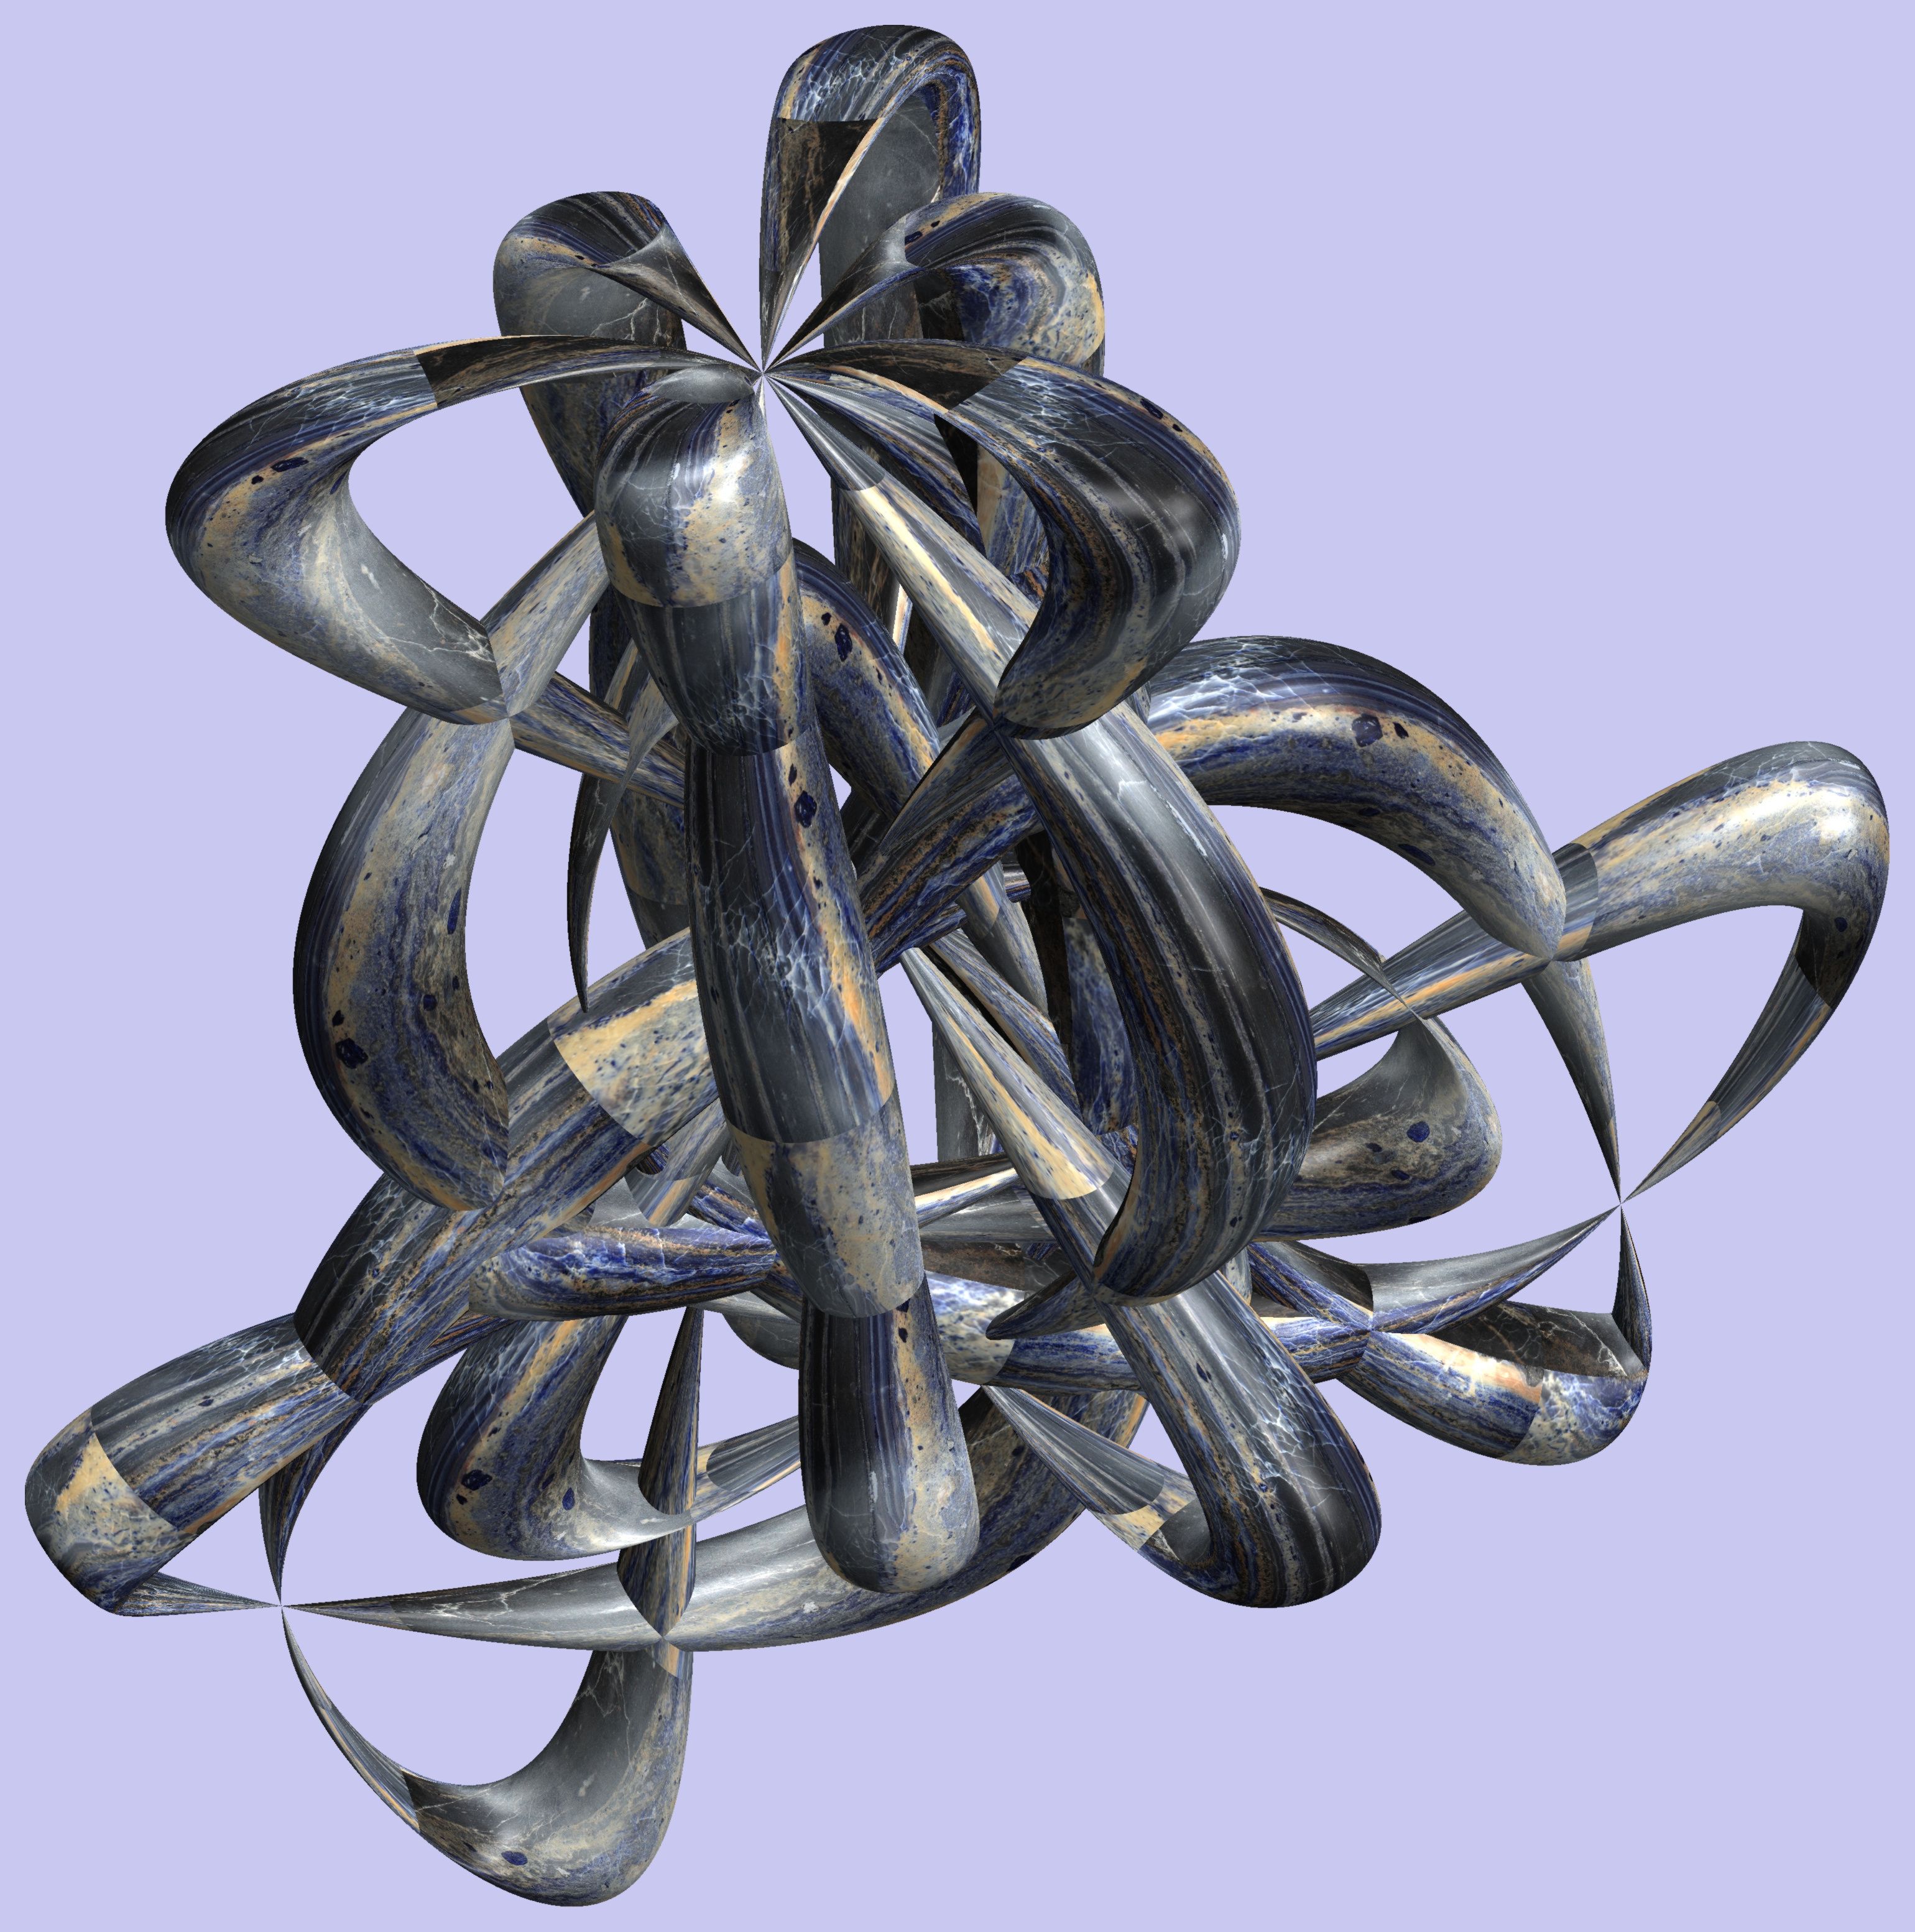
structure, texture, horn, pattern, metal, lighting, sculpture, figure, design, symmetry, light fixture, 3d, graphic, bronze, chandelier, torus, mathematica, cg, parametricplot3d, code, program, algorithm, abstruct, mapping